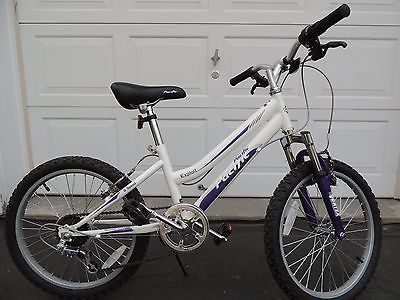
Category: bicycle